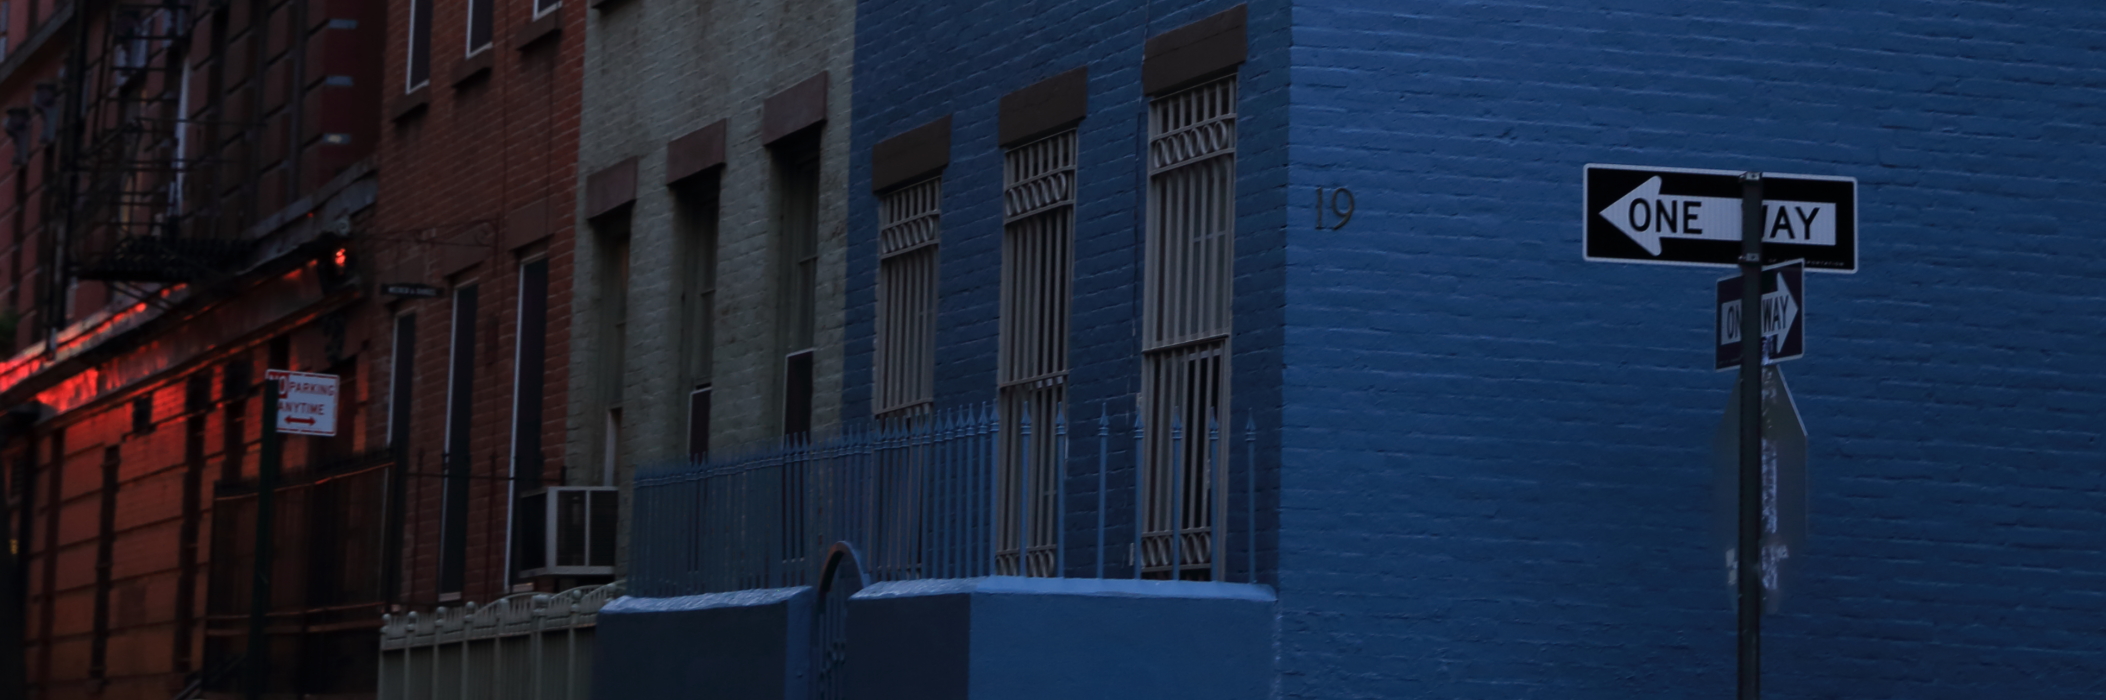
road, street, alley, skyscraper, facade, blue, street light, lighting, infrastructure, newyorkcity, greenwichvillage